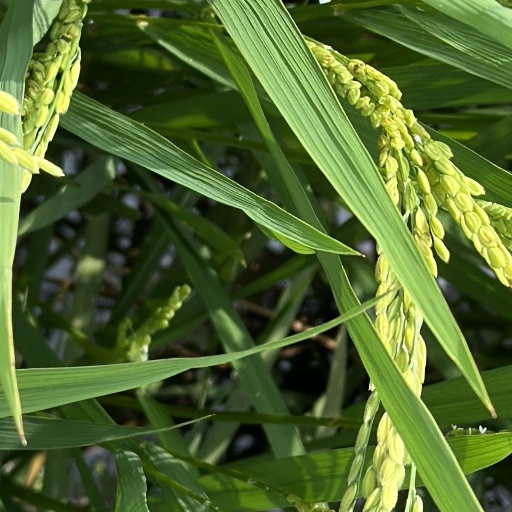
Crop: rice